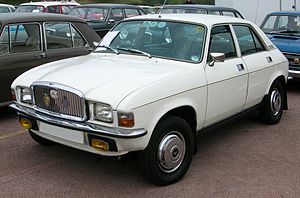
Austin Allegro / Vanden Plas 1500
Vanden Plas Prinsesse 1500.
Austin Allegro var en personbil, fremstillet af den britiske bilkoncern Austin mellem 1973 og 1983.